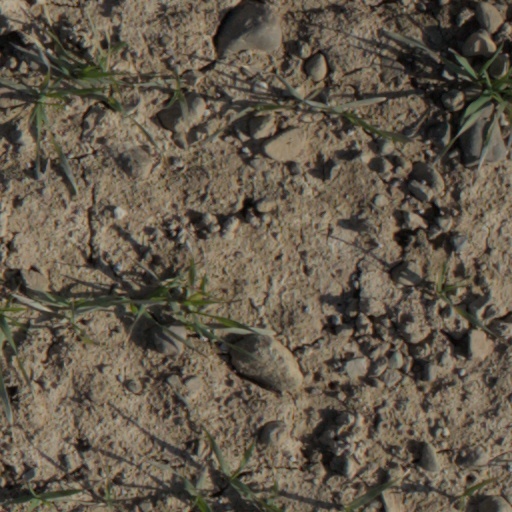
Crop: wheat